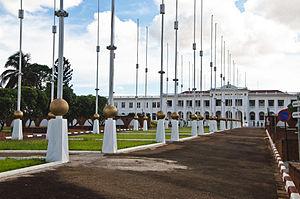
Musée National du Cameroun, Vue principale (Yaoundé) This is a photo of a monument in Cameroon identified by the ID CE08
Le musée national du Cameroun est un musée situé à Yaoundé.